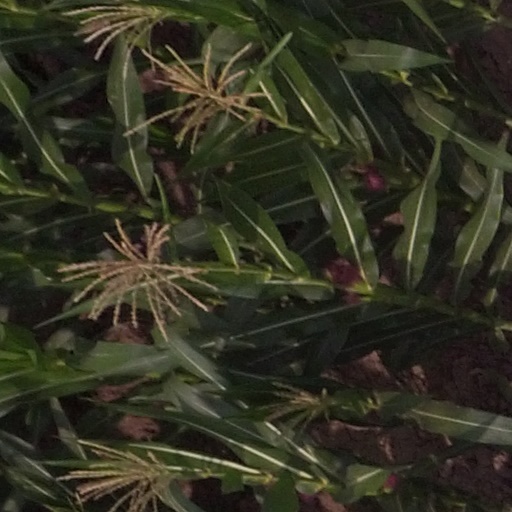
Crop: maize; corn